Beer in Cape Verde

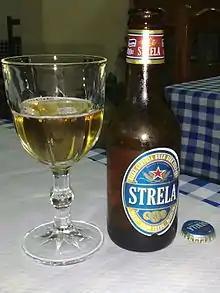
Strela beer

Beer in Cape Verde is dominated by a popular beer called Strela which is a Pale lager brewed by CERIS in the capital Praia on the island of Santiago. The beer is exported to Gambia, Guinea and Portugal.